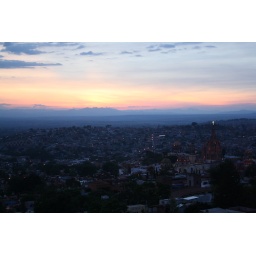
Taken from the roof of my grandfather's house in Mexico.